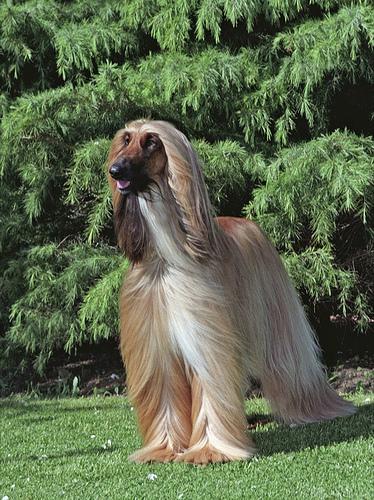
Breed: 222-n000013-Afghan_hound